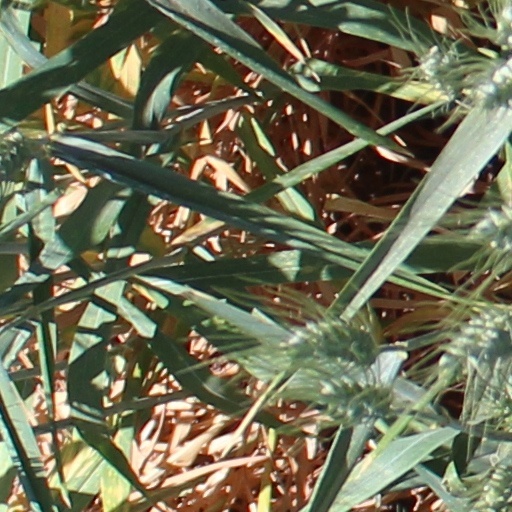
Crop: wheat